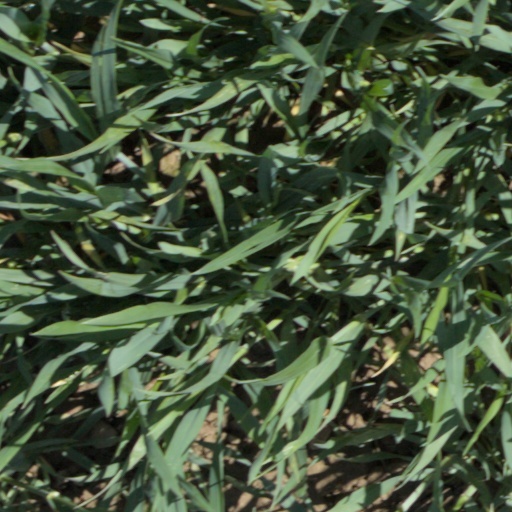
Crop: wheat